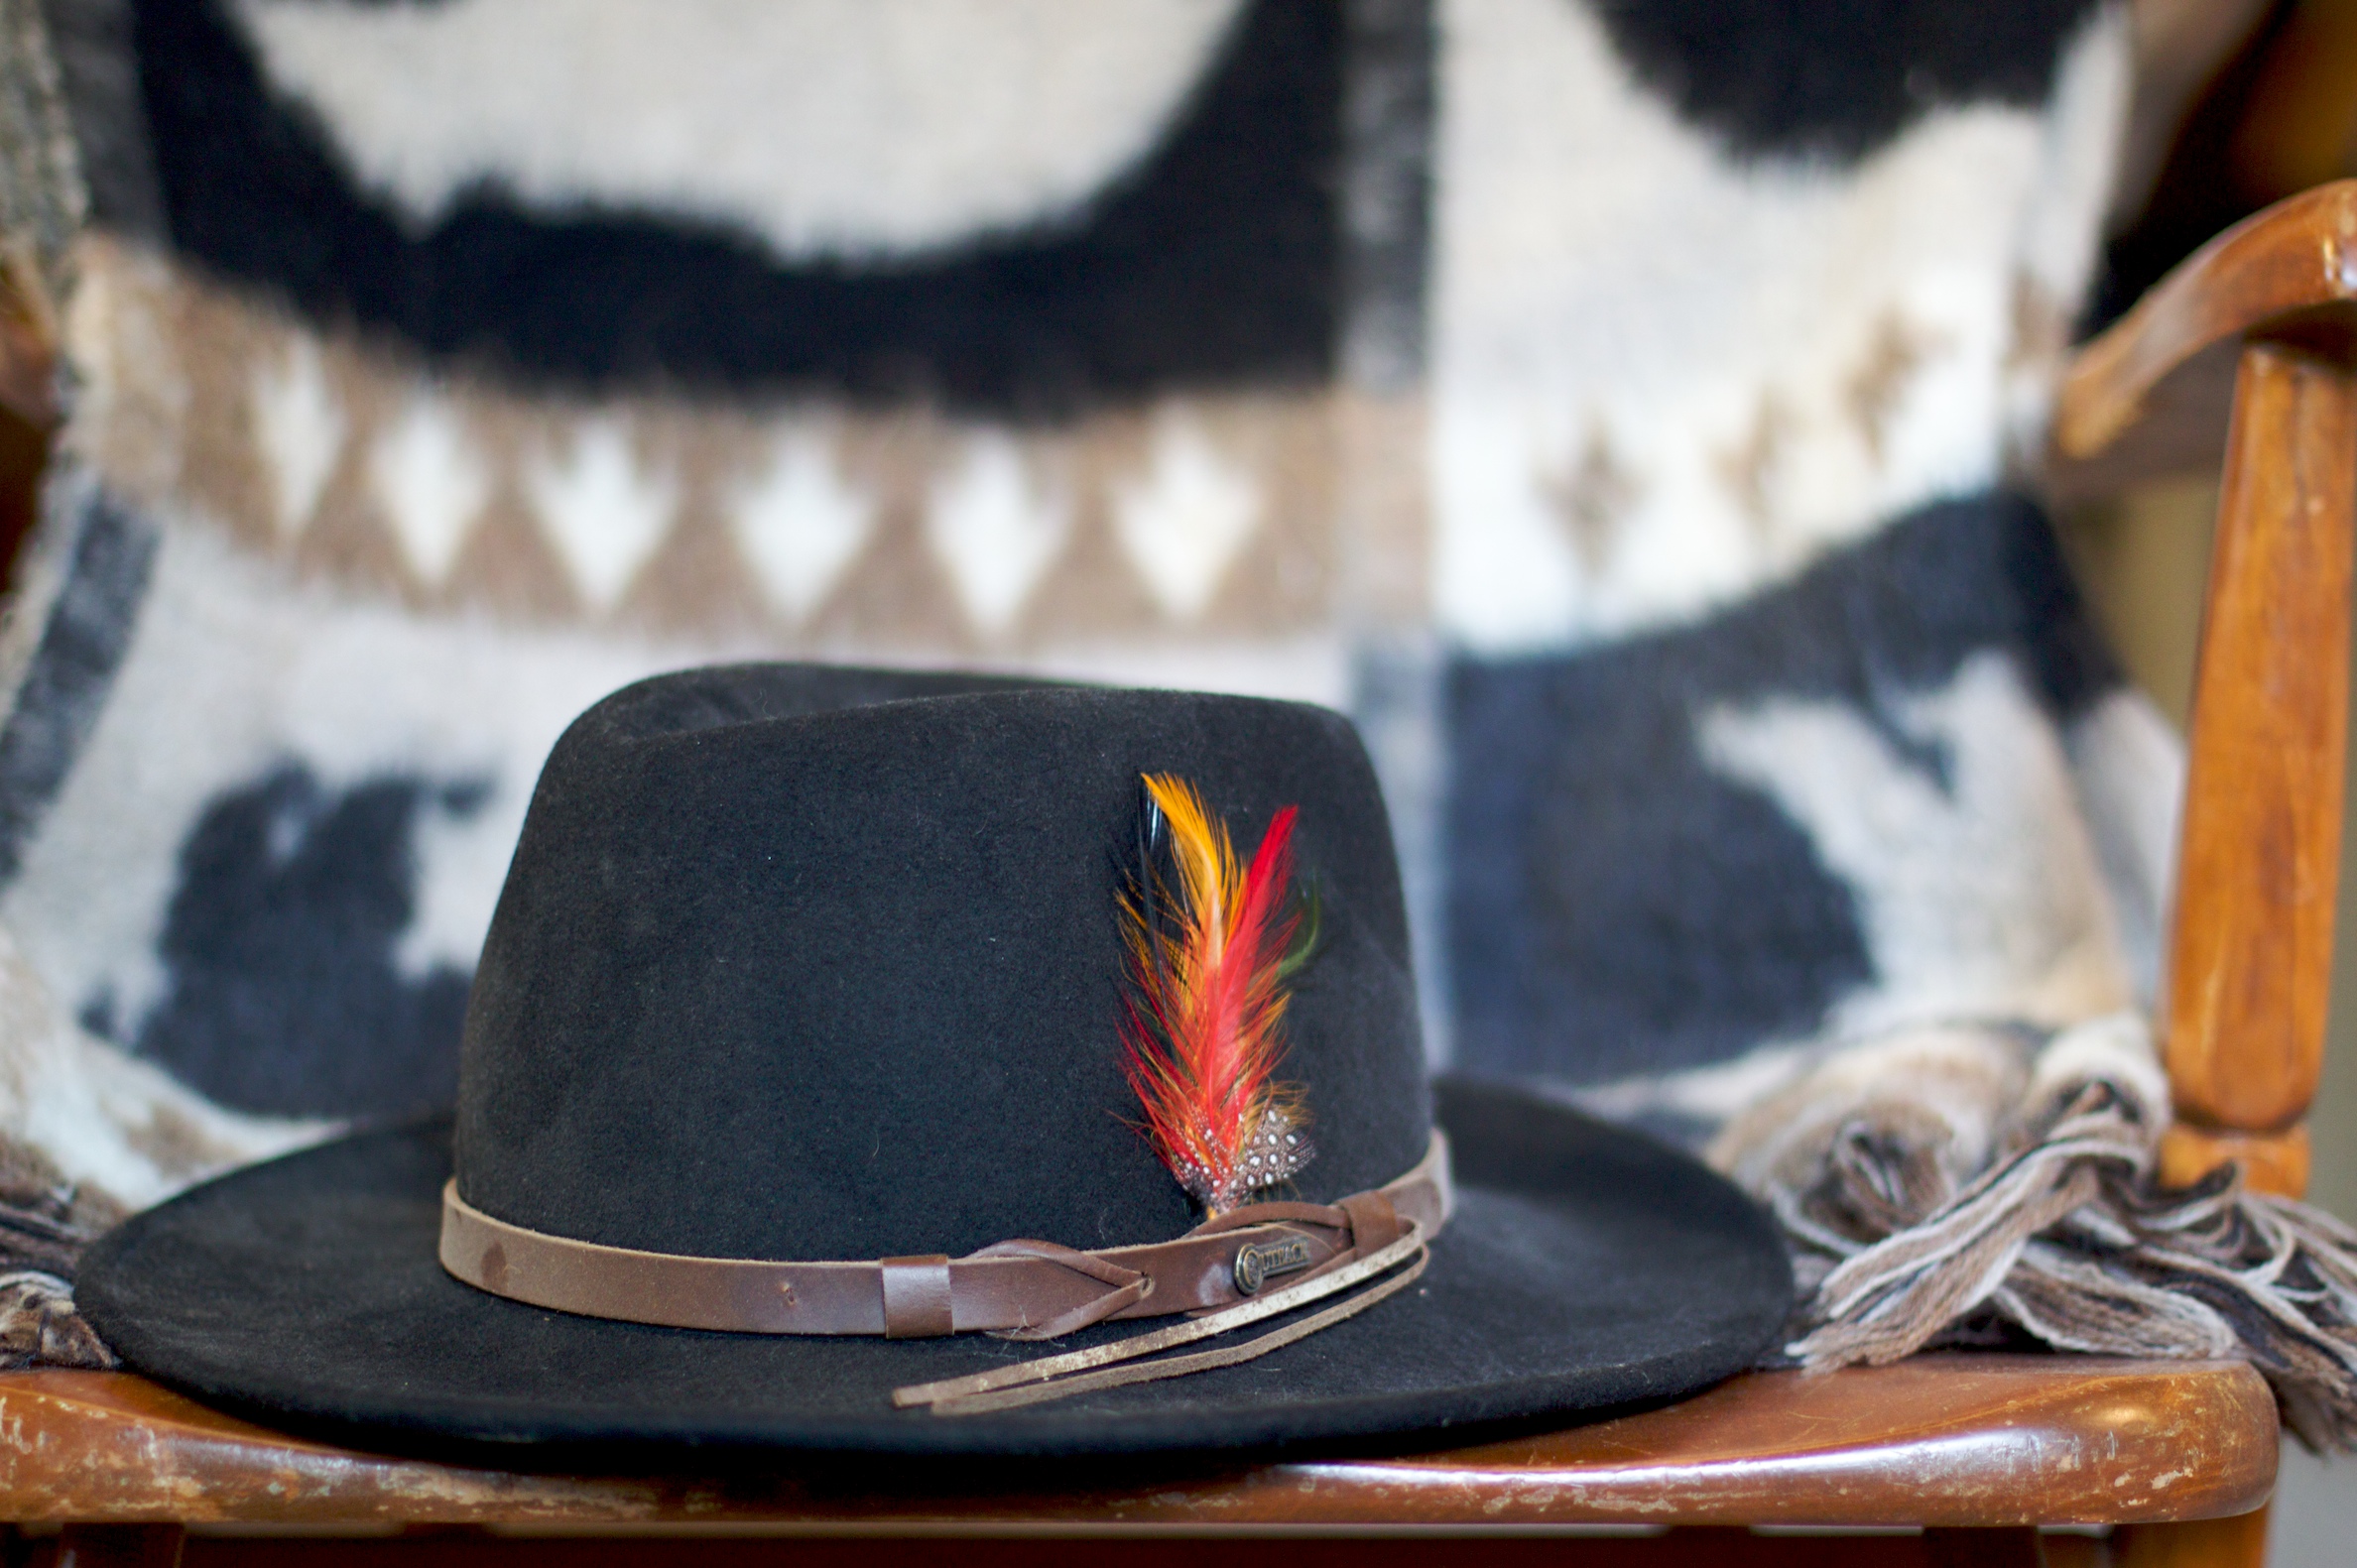
hat, clothing, art, footwear